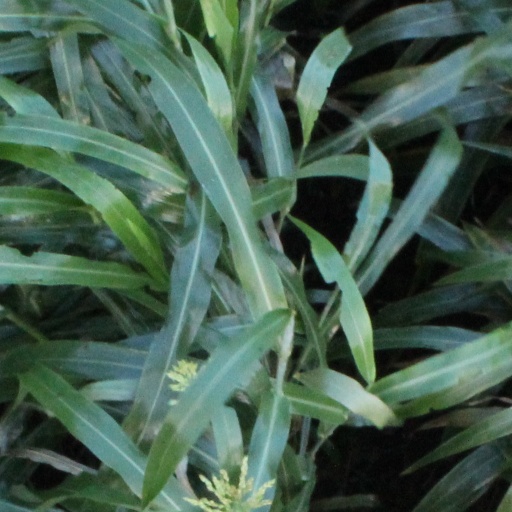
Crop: sorghum